Lara Naki Gutmann

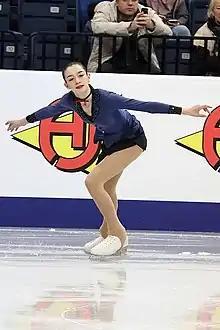
Gutmann at the 2019 European Championships

Gutmann placed nineteenth at her sole JGP assignment in Austria. In December 2018, making her first senior international appearance, she won silver at the Bosphorus Cup in Turkey. Later that month, she won bronze in the senior ladies' category at the Italian Championships, behind Alessia Tornaghi and Lucrezia Beccari, and was named in Italy's team to the 2019 European Championships. Ranked twenty-ninth in the short program, she did not advance to the final segment at the latter event, which took place in January in Minsk, Belarus.